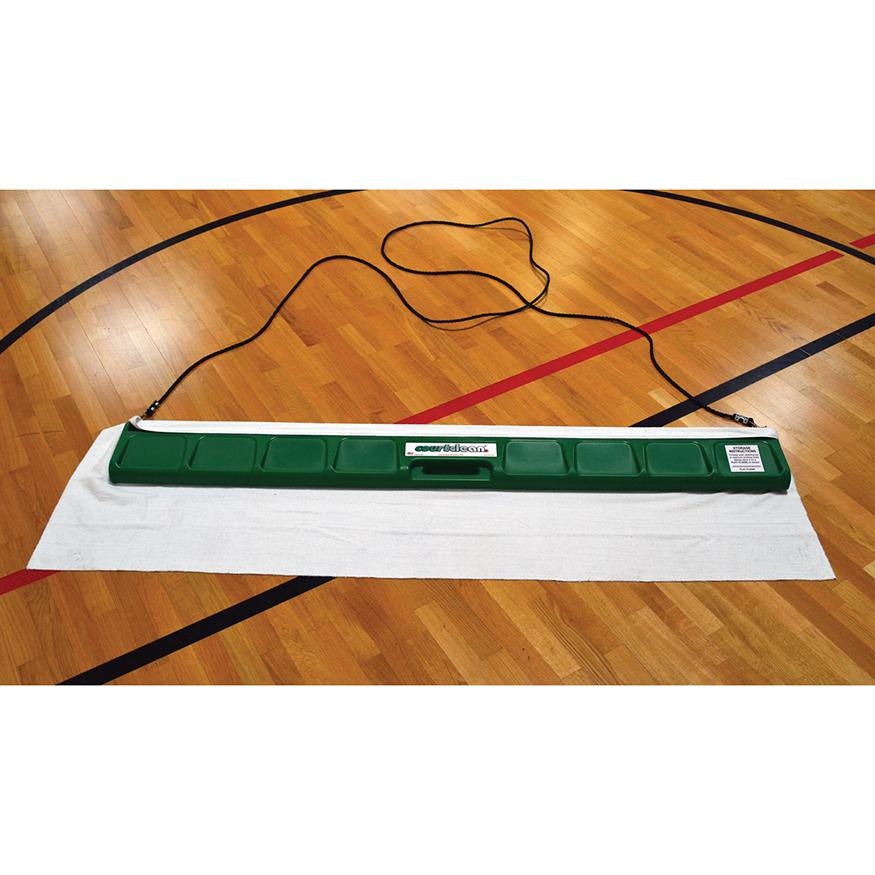
COURTCLEAN® MOP (6')
FEATURES Get a safe, clean floor in minutes with this damp mop system. 6' mop made of polyethylene material Hook-and-loop fasteners keep towel in place Replacement towels sold separately Sold as 1 Each 1 – Year Limited Warranty SHIPPING INFORMATION Shipping dimensions: (in inches) 72 L x 5 W x 6 H Unit of Measure: Each Weight: (lbs): 29 Shipping Method: Parcel PLEASE CONTACT US prior to your purchase for shipping time and rates.
Brand: JayPro
Category: Sporting Goods > Athletics > Tennis > Tennis Racket Accessories